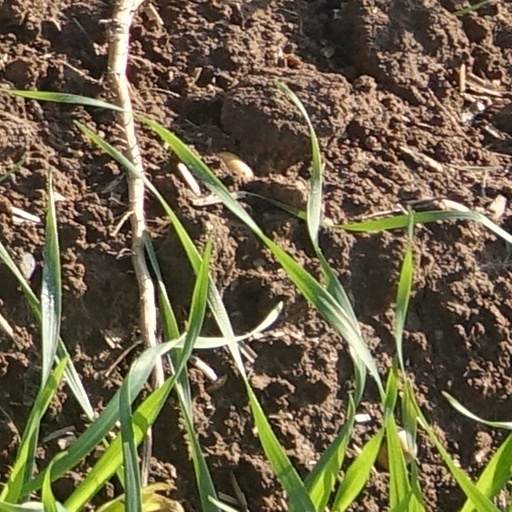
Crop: wheat